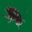
Label: cockroach